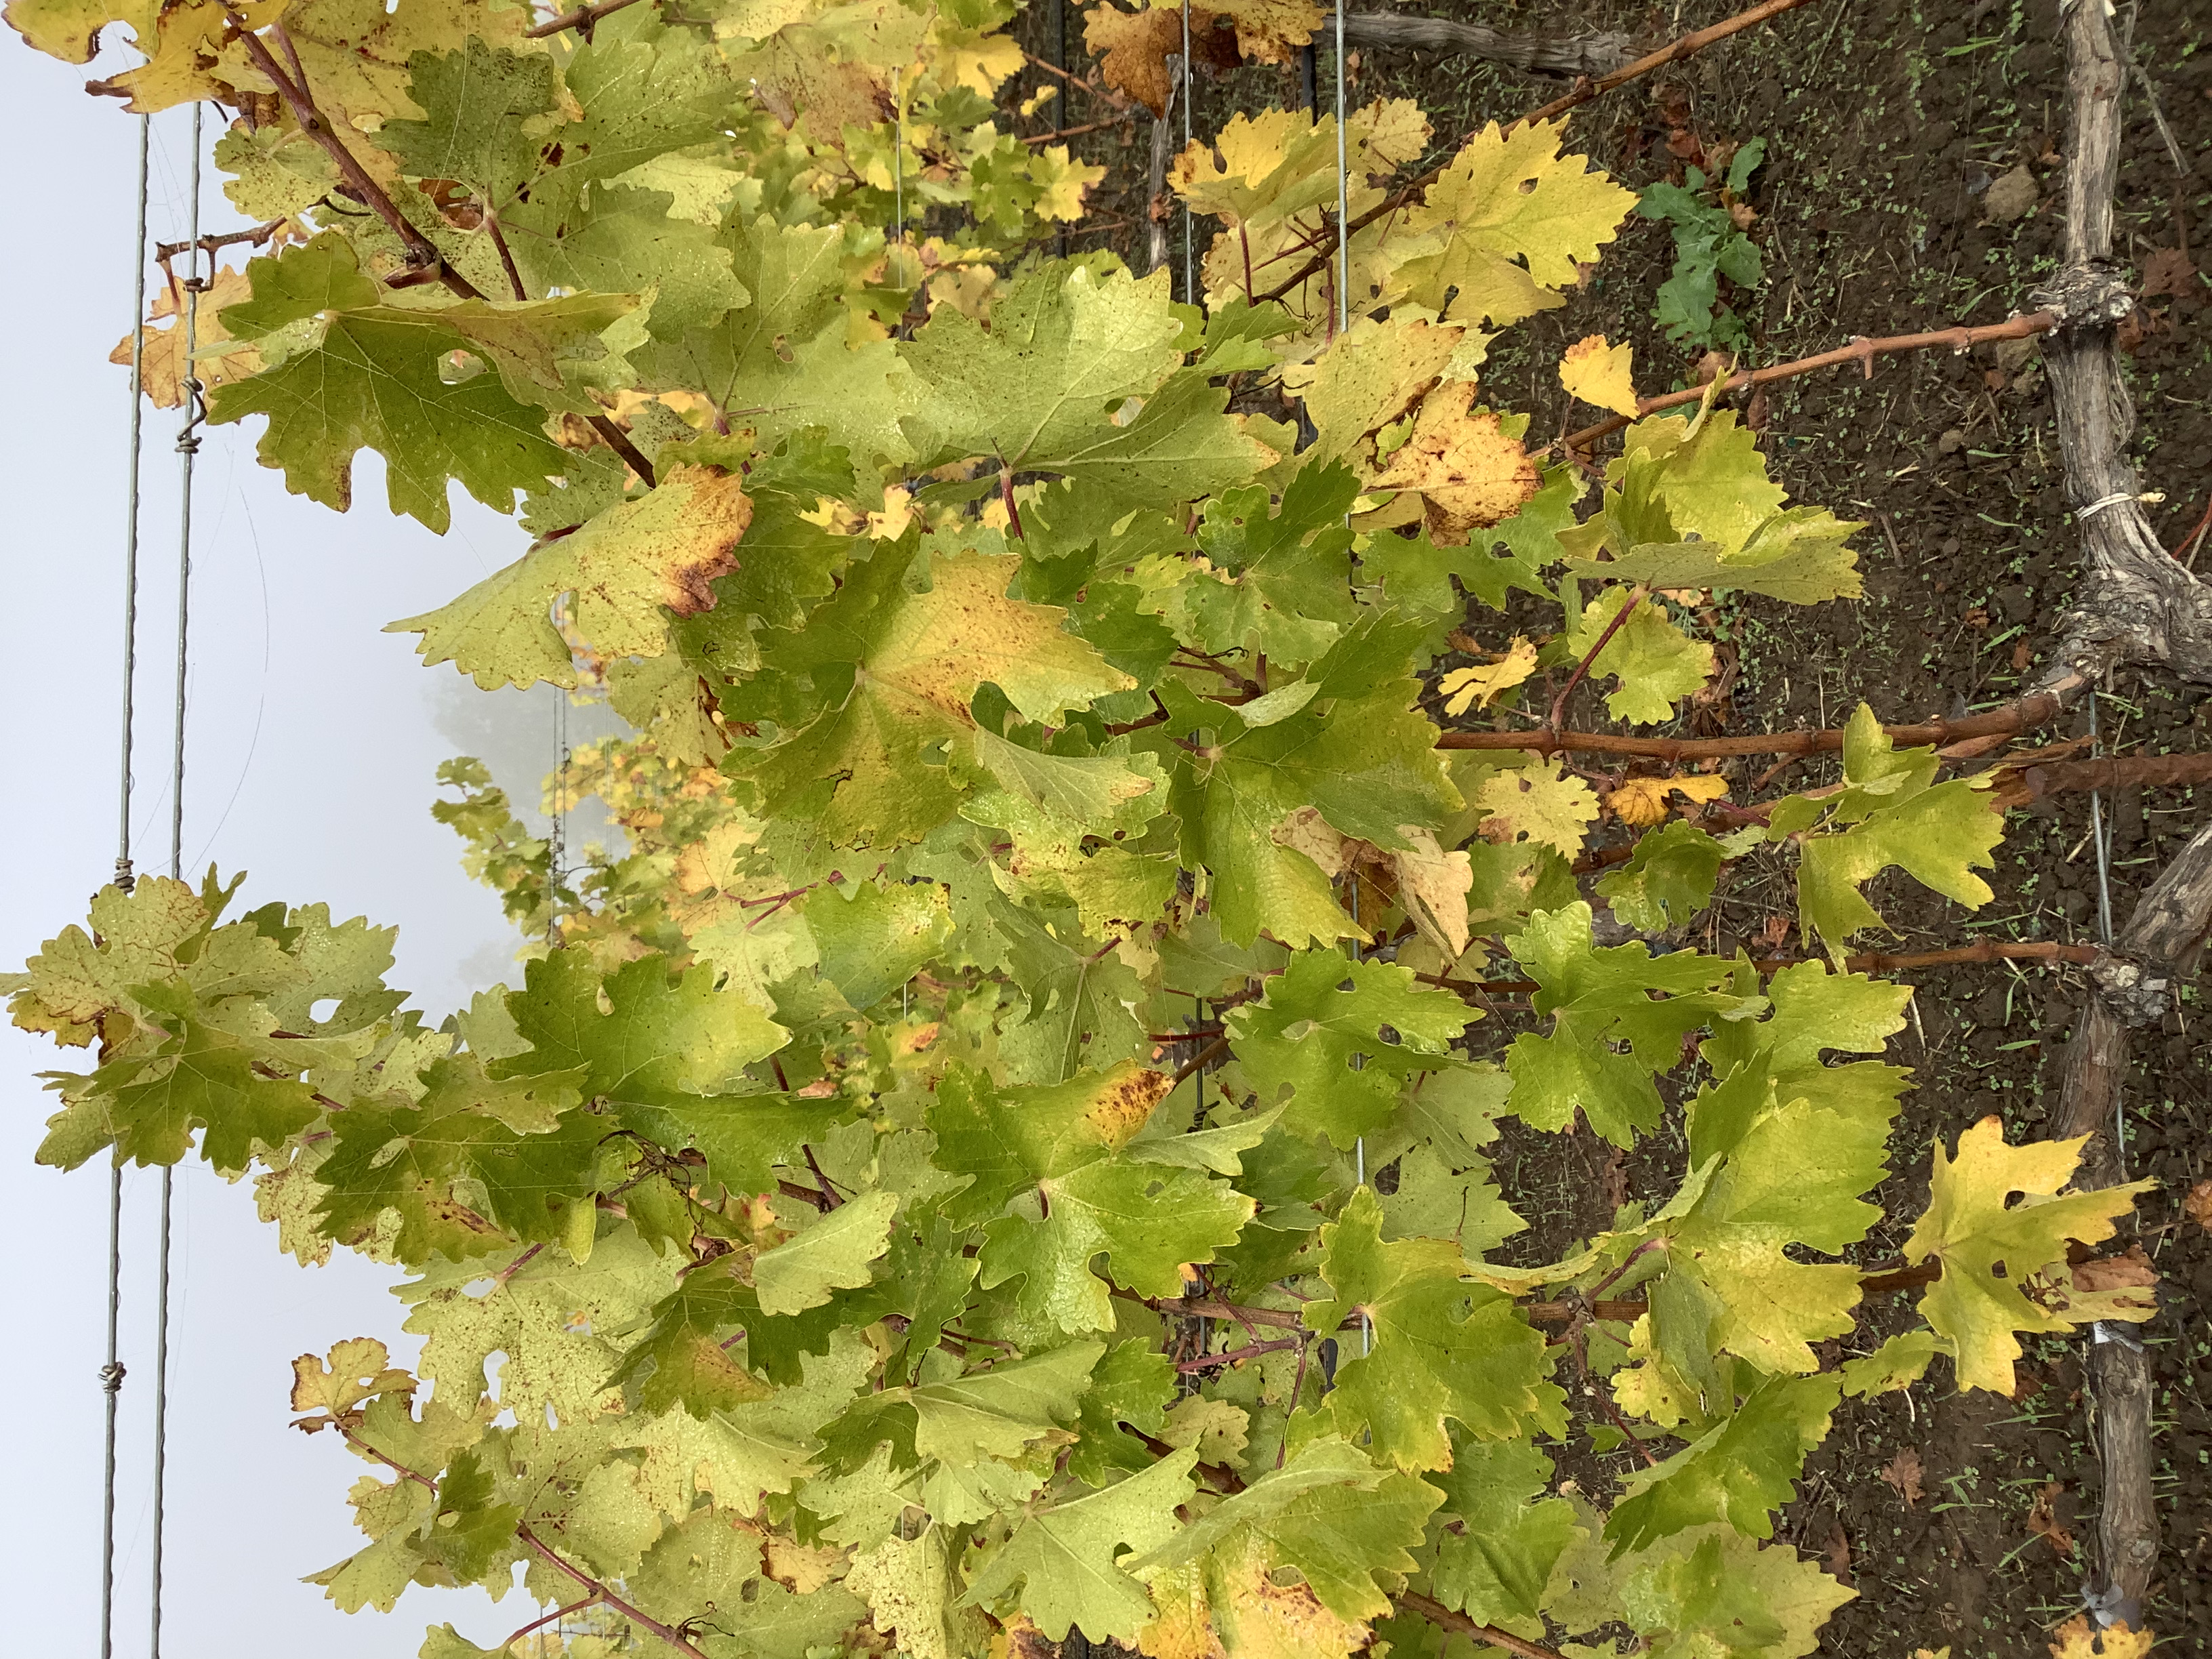
Label: No Virus